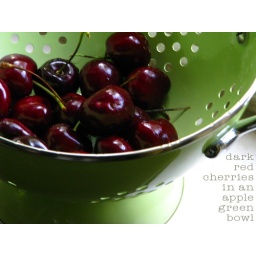
red cherries in a green bowl